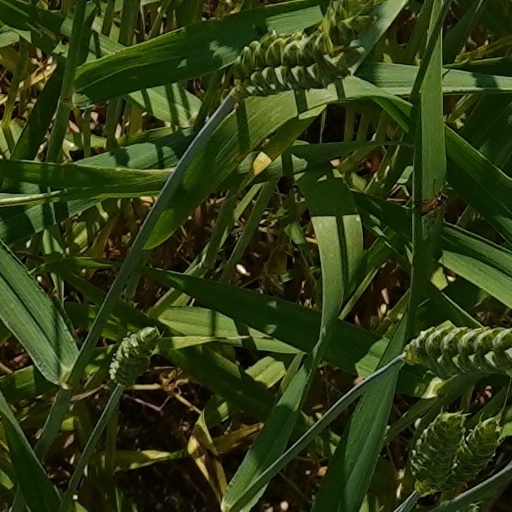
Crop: wheat